French battleship Henri IV

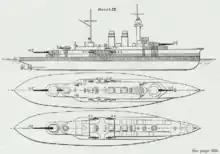
Armament and armor diagram of the ship in the 1904 issue of The Naval Annual

"Henri IV" carried her main armament of two 40-caliber Canon de 274 modèle 1893/1896s in two single-gun turrets, one forward on the upper deck and the other on the main deck at the rear. The guns fired armor-piercing projectiles at a muzzle velocity of .